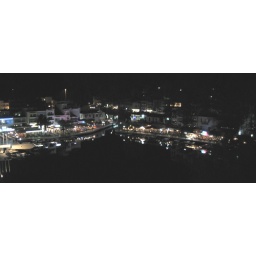
Taken from the hill above the lake